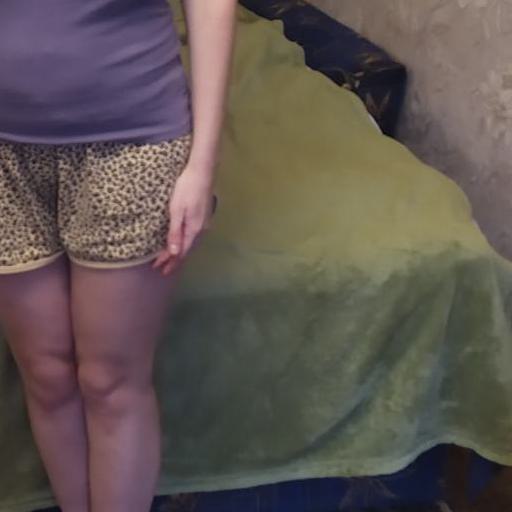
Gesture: no_gesture